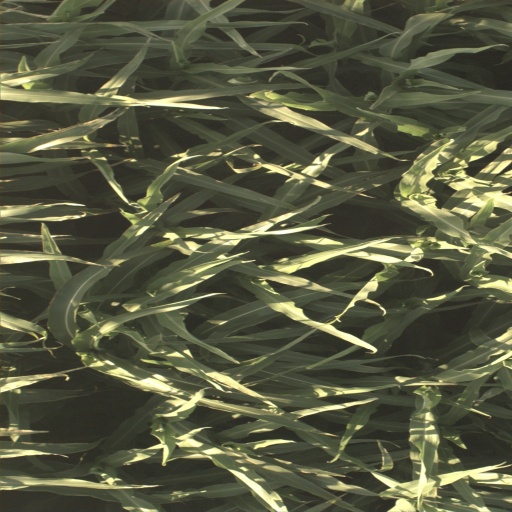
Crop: sorghum